Chhokar v Chhokar

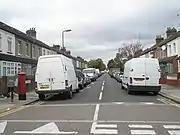
A co-owner occupied house on this street was the subject matter.

Chhokar v Chhokar [1984] FLR 313 is an English land law case concerning constructive trusts law and widening the natural meaning of "actual occupation" (which protects the occupier by virtue of the Land Registration Act 2002, Schedule 3, being an overriding interest). The facts of the case showed an intention to do a woman out of her (and her children's) occupational interest in a matrimonial home, as the new co-owner buying his share from the husband knew of her situation from the outset and wished to resell the property. The court confirmed in these exact circumstances her interest was overriding at the time when she was in hospital and it was a constructive trust.